Angelo Russo

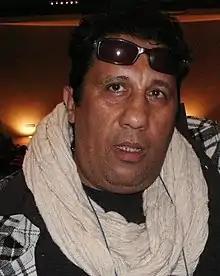

Angelo Russo (born 21 October 1961) is an Italian theatre and television actor, and native of Ragusa, Sicily.